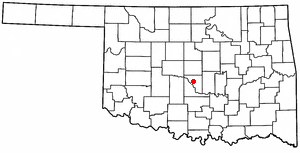
Norman (Oklahoma)
Normans beliggenhed i Oklahoma
Norman er en amerikansk by og administrativt centrum i det amerikanske county Cleveland County, i staten Oklahoma. I 2006 havde byen et indbyggertal på 102.827.